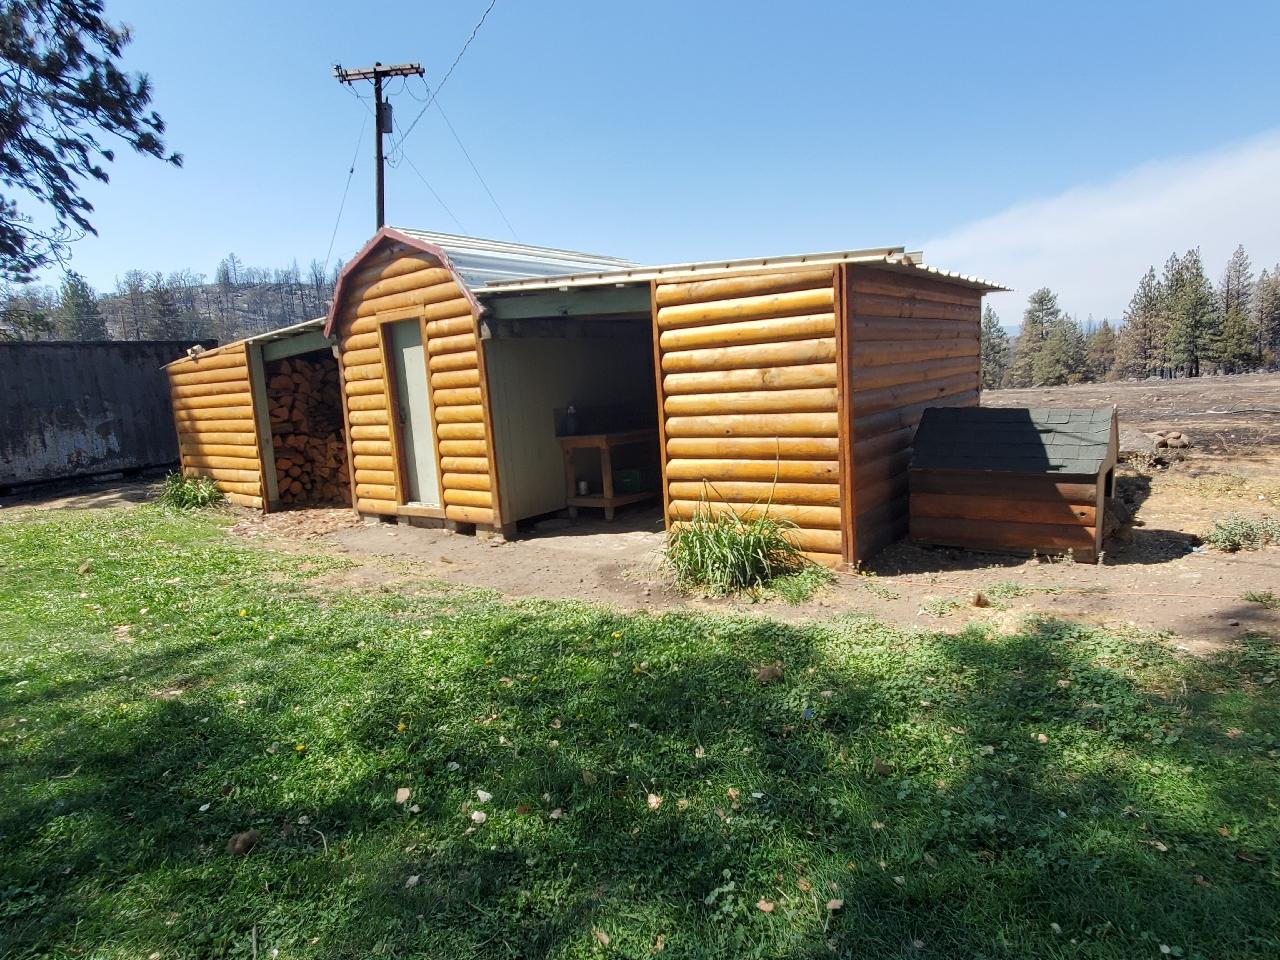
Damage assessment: affected